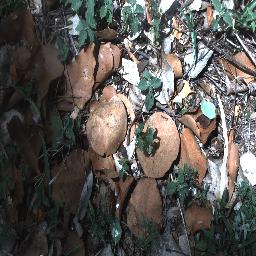
Label: negative